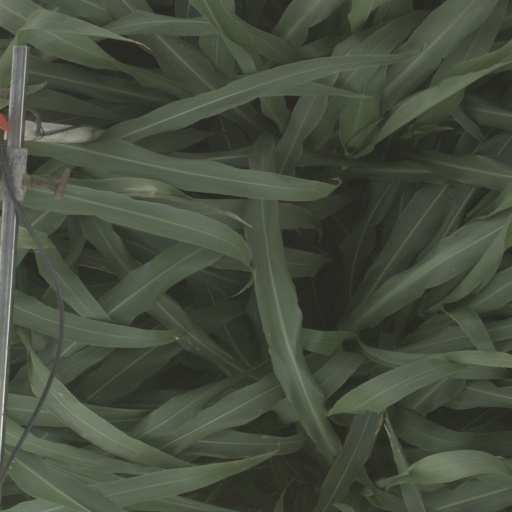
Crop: sorghum